Celebrity Big Brother (British series 5) racism controversy

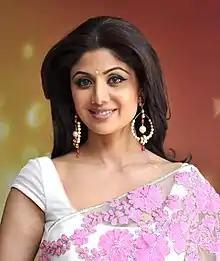
"Celebrity Big Brother 5" winner Shilpa Shetty

The fifth British series of "Celebrity Big Brother" began on 3 January 2007. On the first day, eleven celebrity housemates entered the Big Brother house, including the model Danielle Lloyd, the S Club 7 singer Jo O'Meara and the Bollywood actress Shilpa Shetty. On 5 January, the former "Big Brother" housemate Jade Goody entered the house, accompanied by her boyfriend, Jack Tweed, and her mother, Jackiey Budden. Each day, Channel 4 broadcast a daily "highlights" show, featuring selected events of the previous 24 hours in the house. This was repeated the following morning with potentially objectionable content removed for pre-watershed broadcasting.